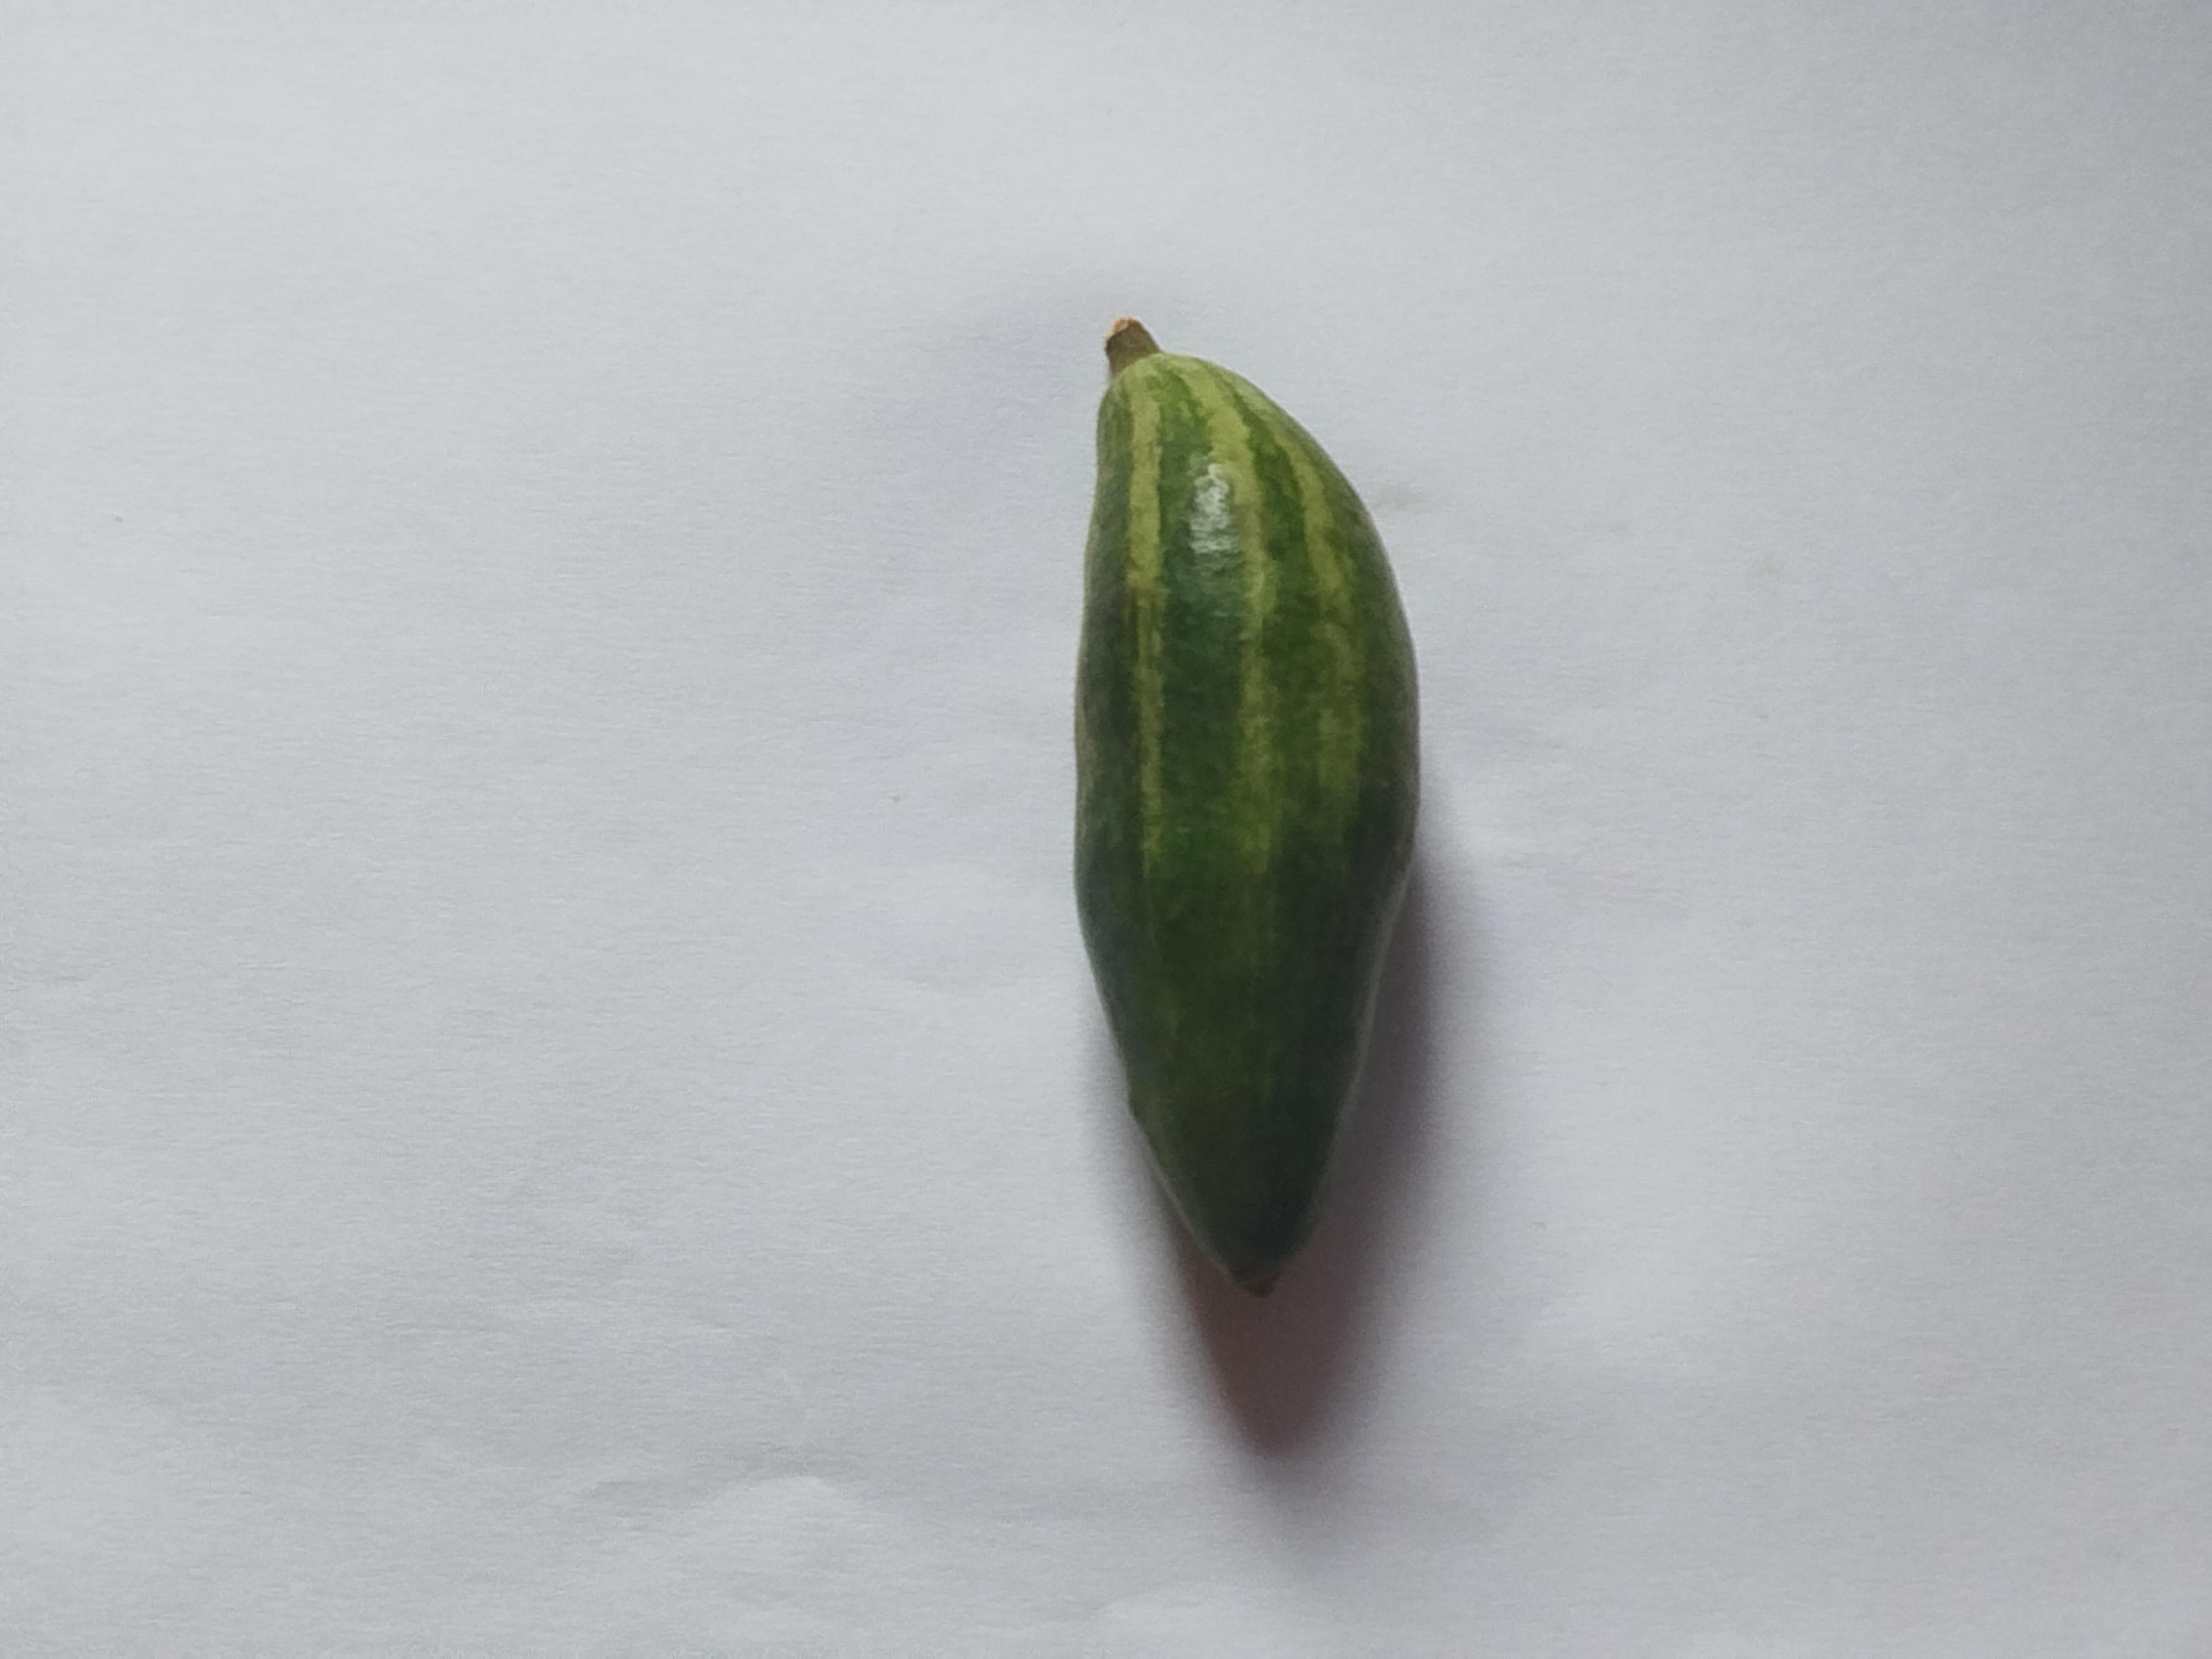
Label: Pointed gourd